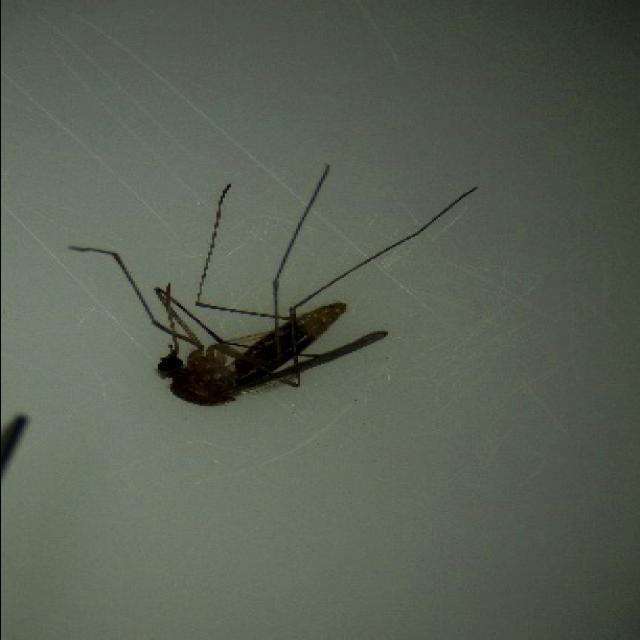
Species: culex_pipiens